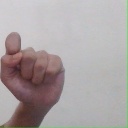
अक्षर: घ